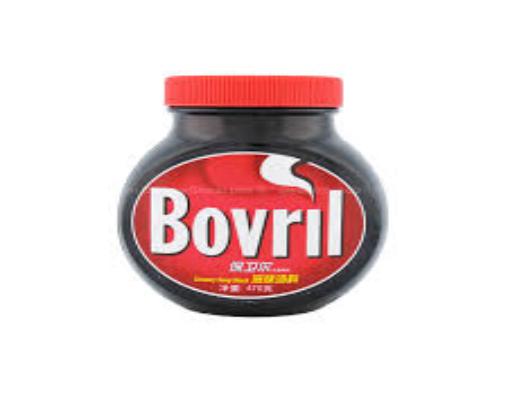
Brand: Bovril
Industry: Food